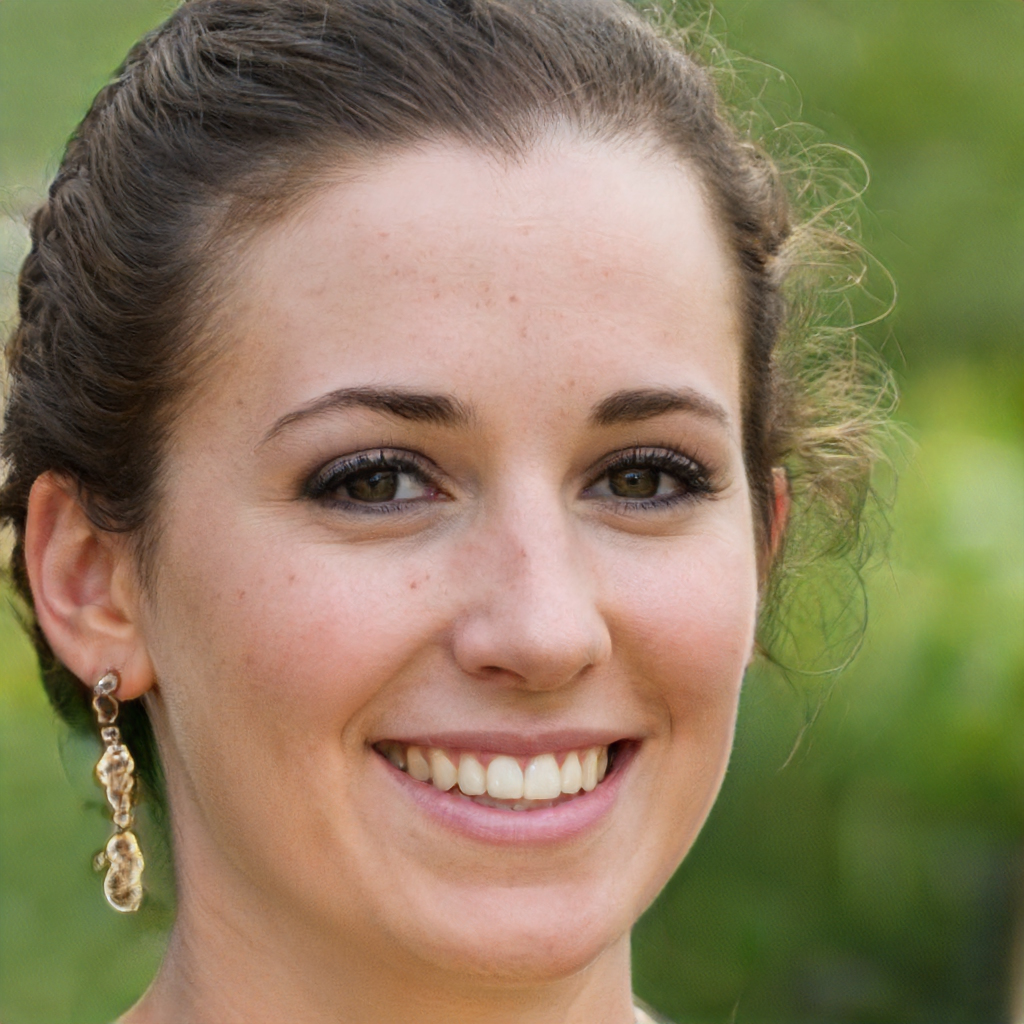
Gender: Female